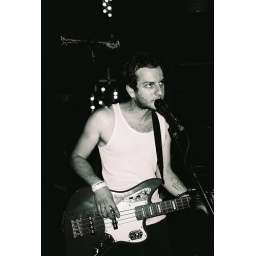
Photo by Matt Koroulis. Taken with 35mm black and white film.